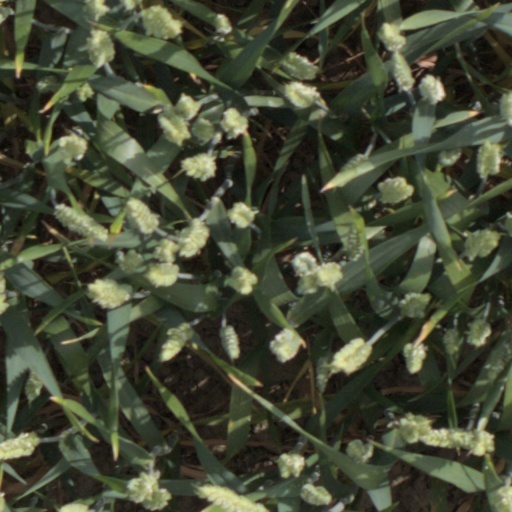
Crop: wheat